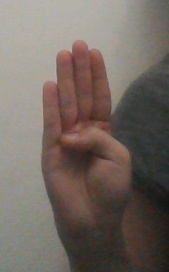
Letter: kaaf